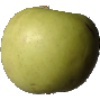
Label: Apple Golden 3